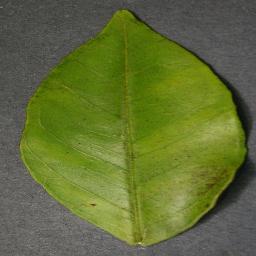
Label: Orange___Haunglongbing_(Citrus_greening)